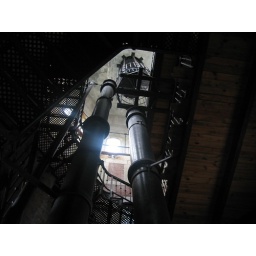
Stairwell of High Bridge water tower in Washington Heights, 10/8/2005, during Open House New York